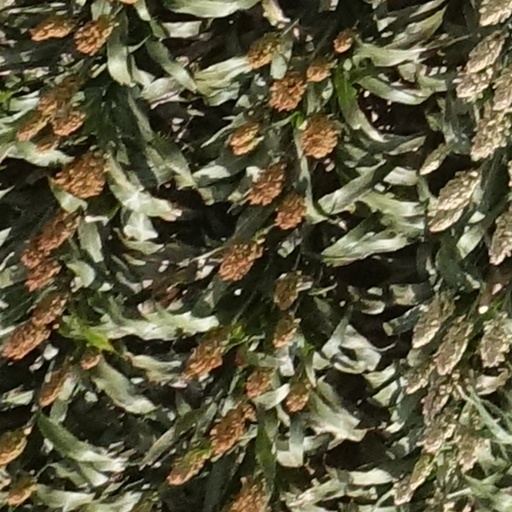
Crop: sorghum